Vera Buck

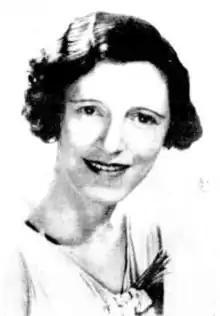

The daughter of William Buck, an accountant, and Tessa Quinn Herberte, she was born in Kew, Victoria and was educated at private schools in Melbourne. She began playing the piano at a young age. At the age of 15, she wrote her first song "Love of You". During the late 1920s, Buck was accompanist for radio station 3AR. In 1930, she received a scholarship to study composition with Fritz Hart. Later that same year, she arranged for her children to be looked after by relatives and moved to Britain. There, she composed songs and performed on stage and on radio. She also coached singers such as Jessie Matthews, Florence Desmond and Robert Naylor.